Susan Mastrangelo

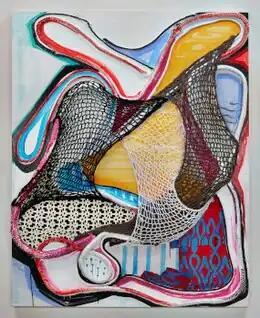
Susan Mastrangelo, "Shining Lights", knitting, recycled fabric, upholstery cord, acrylic paint on wood panel, 60" x 48", 2020.

Susan Mastrangelo (born 1951) is an American visual artist and educator whose artwork has included mixed-media paintings, sculpture, installations and printmaking. Her earlier work centered on sculpture and installations, most commonly expressive, sculpted heads and flat, stylized groupings of figures that ranged freely between representation and abstraction. Critics suggest that since 2015, her paintings, collages and monoprints have embraced immediacy, organic abstract form, and diverse materials including knitting, upholstery cord, recycled patterned fabrics and paint.